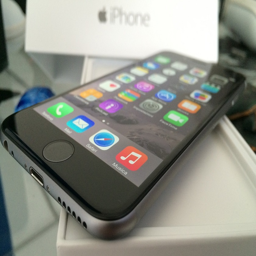
republic has started sales of the iphone models